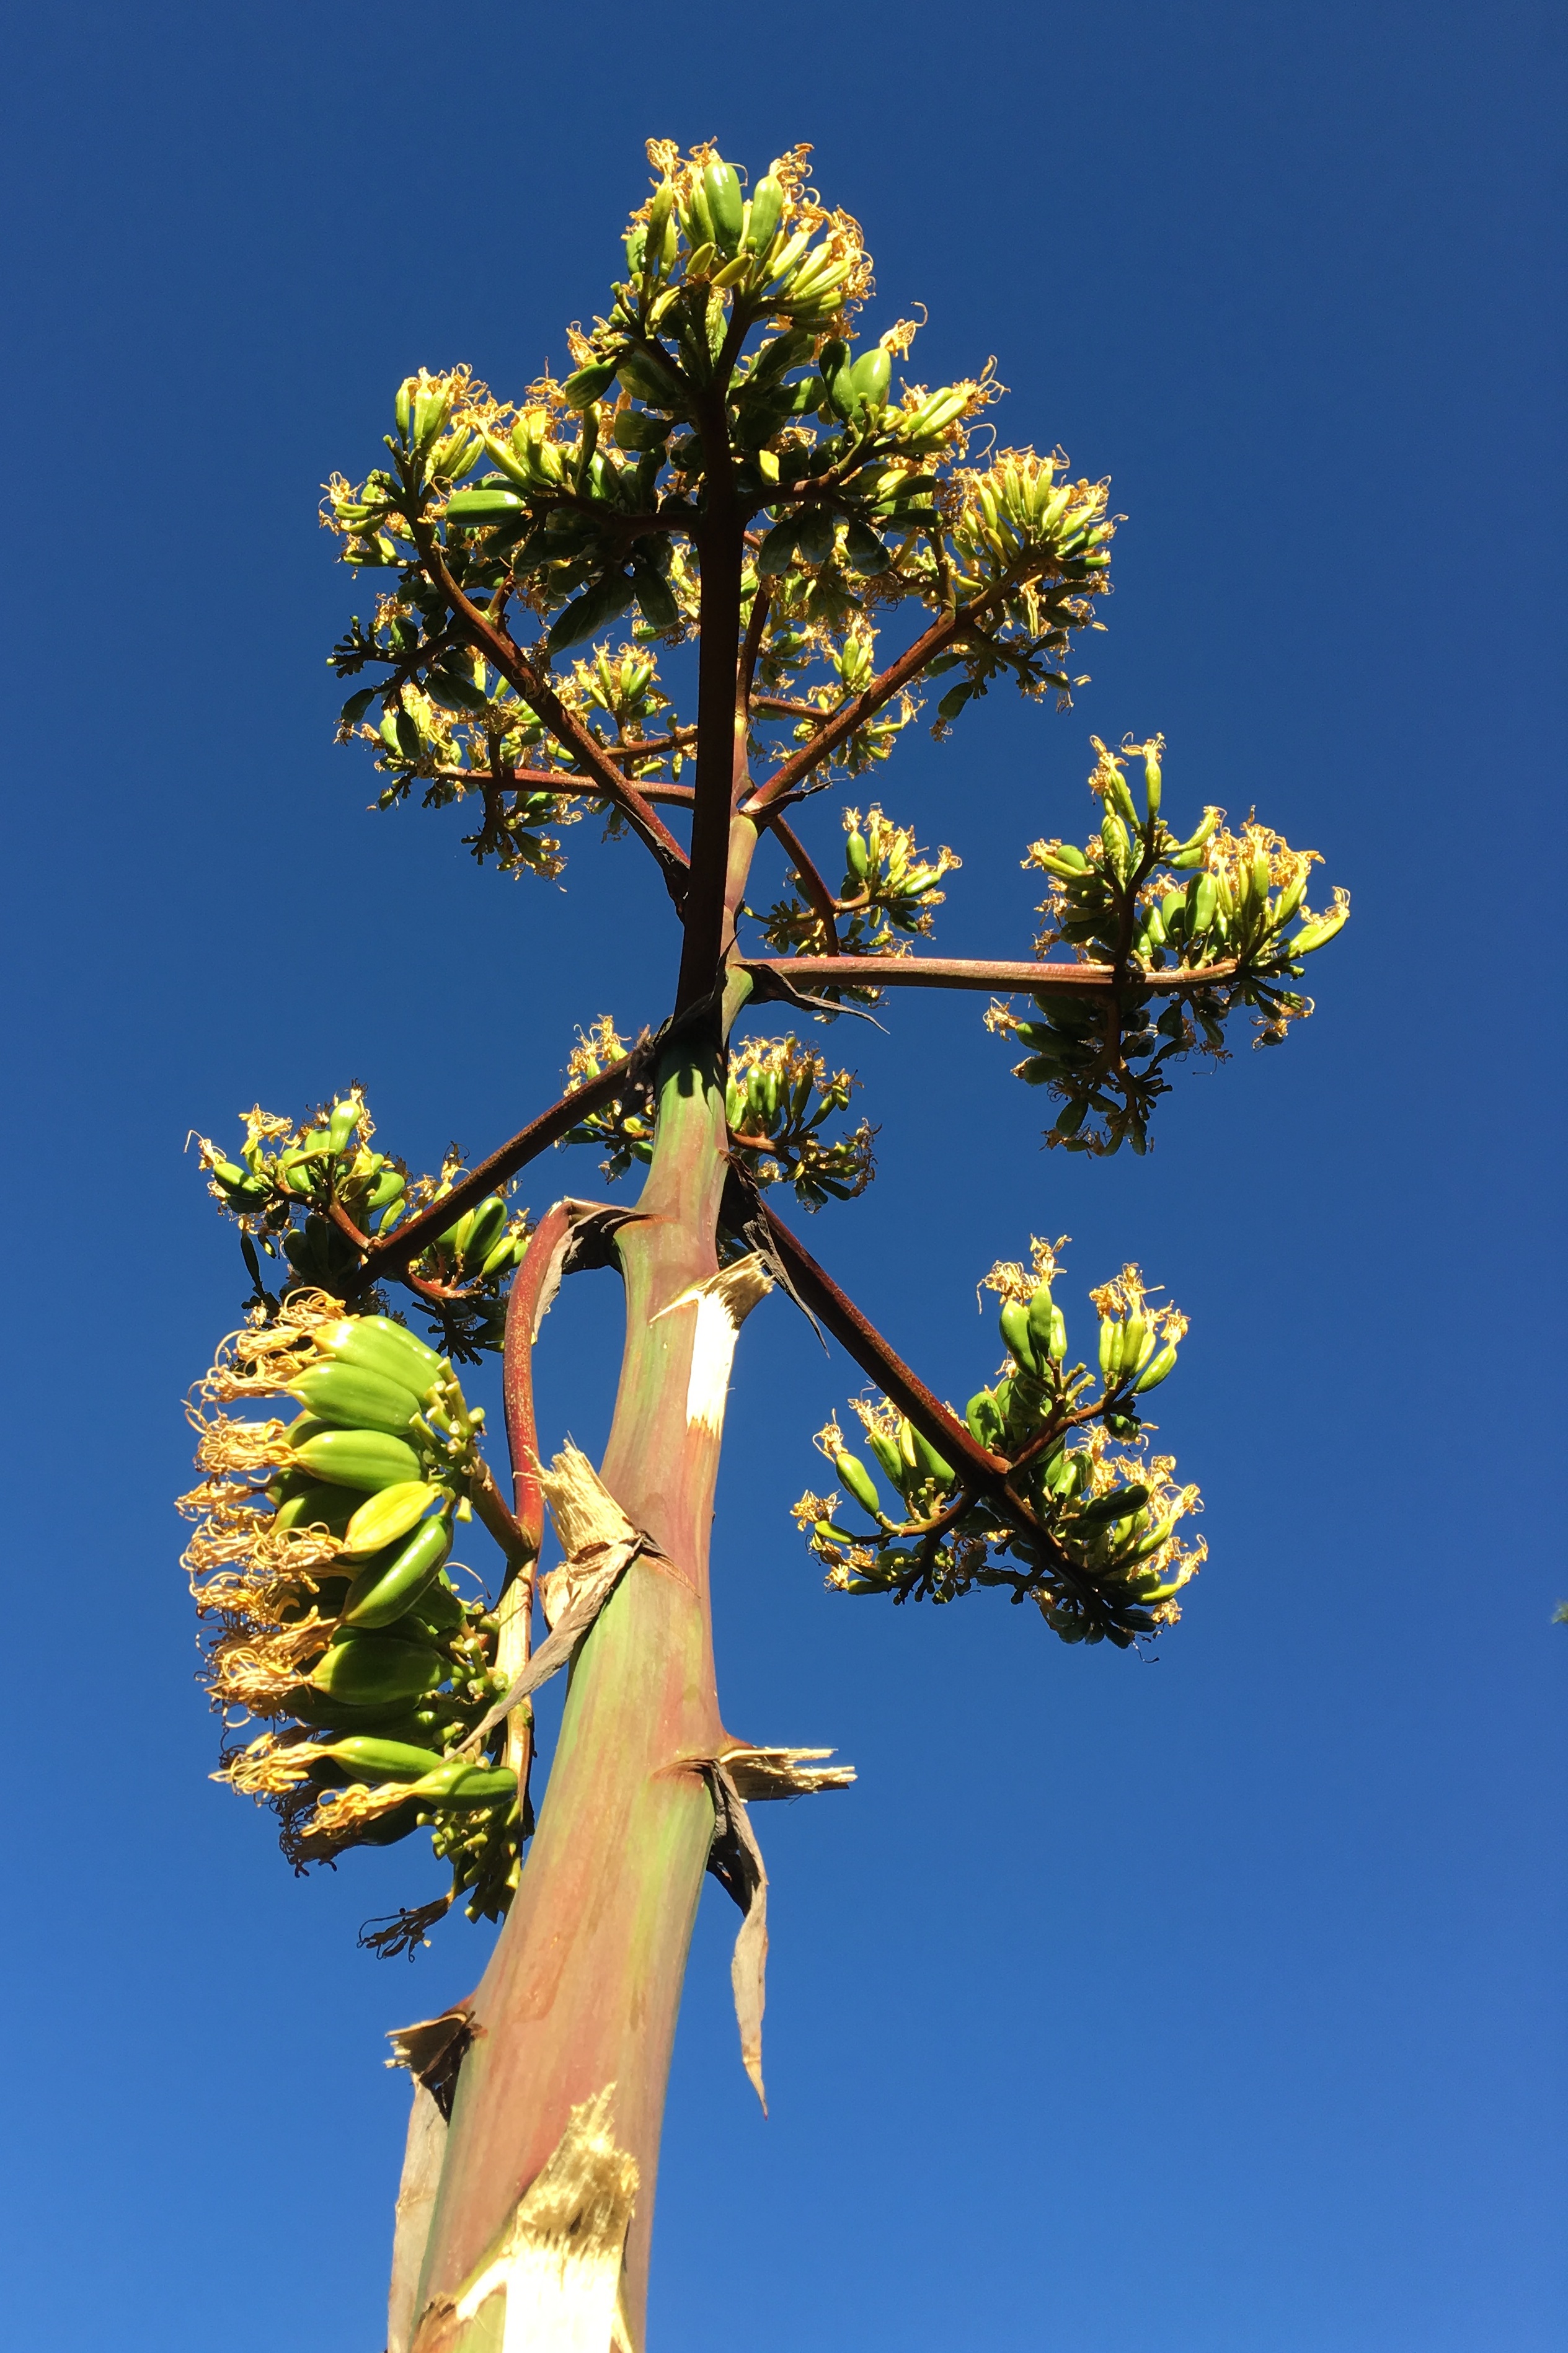
tree, branch, blossom, plant, sky, leaf, flower, spring, produce, botany, yellow, flora, shrub, flowering plant, woody plant, land plant, arecales